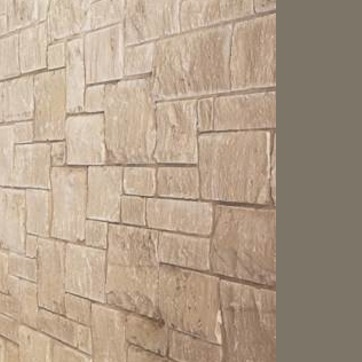
Material: stone